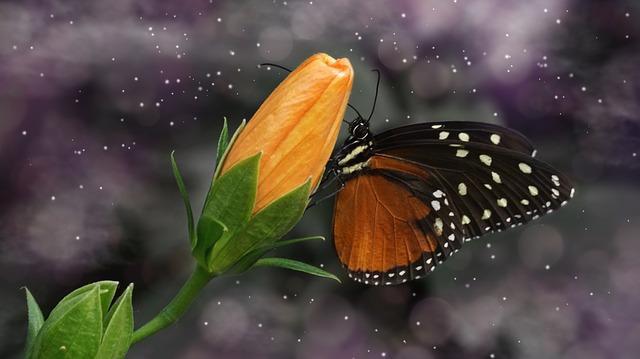
butterfly